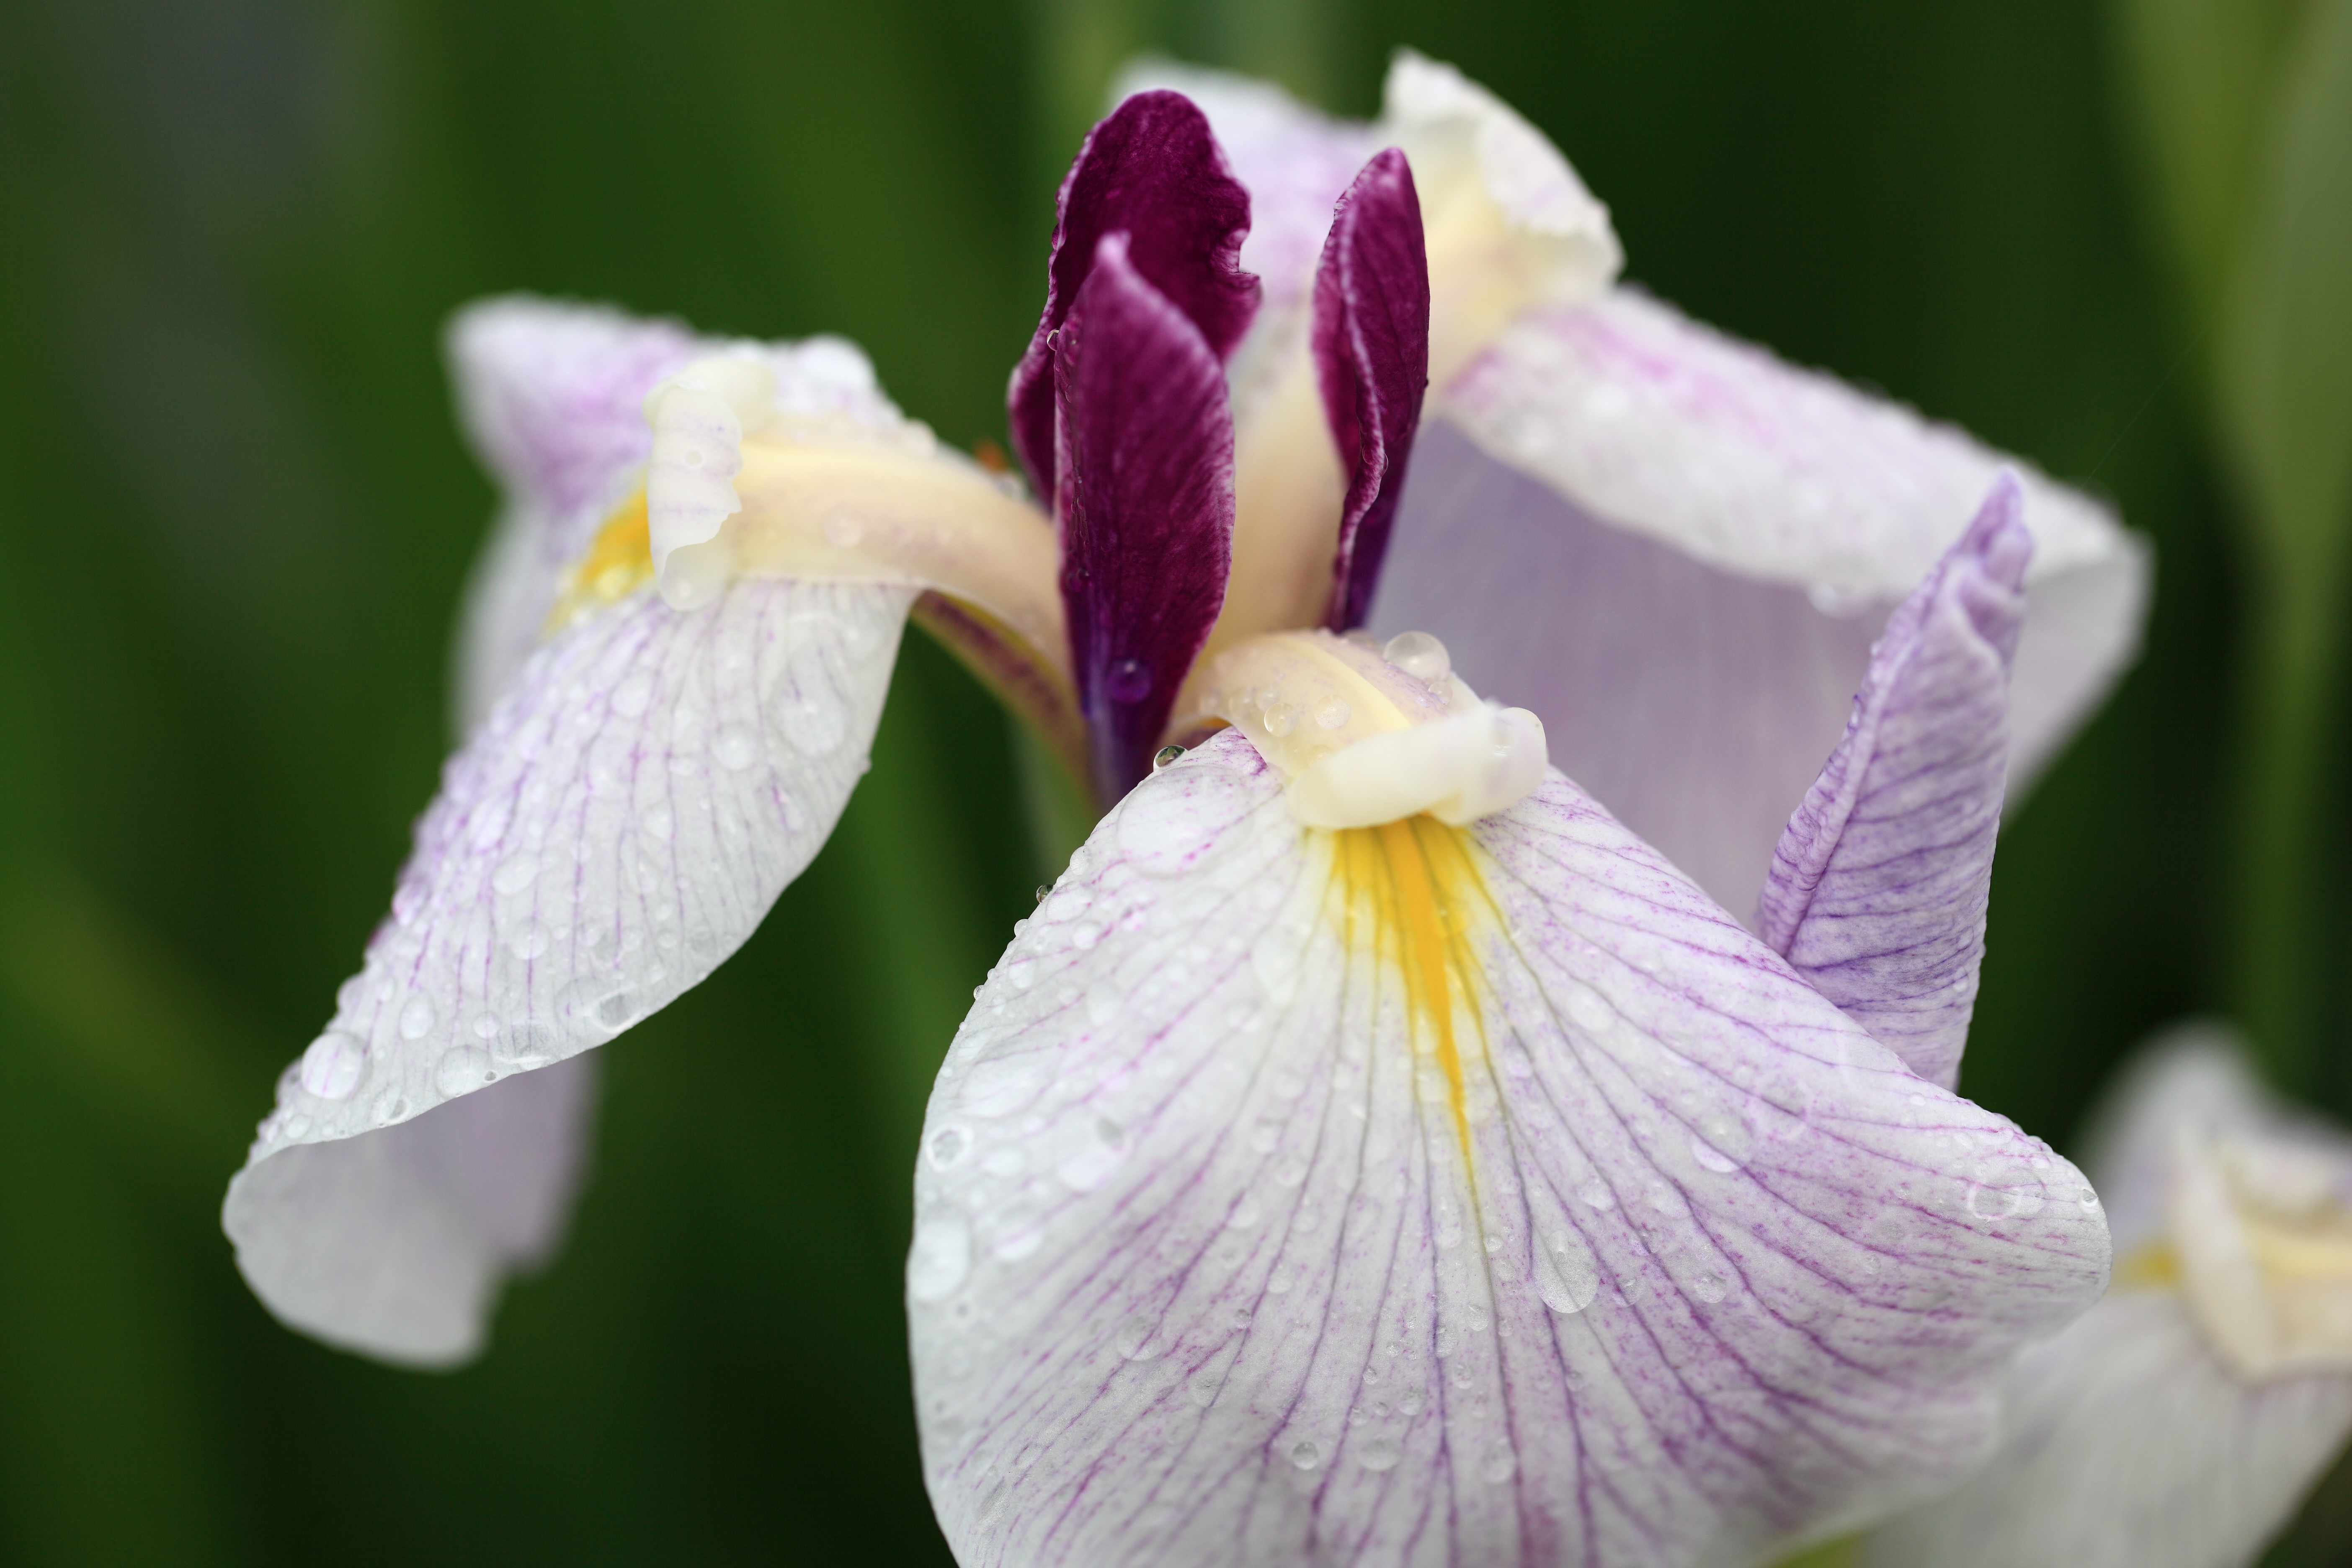
blossom, plant, flower, petal, high, flora, close up, iris, eye, 5d, hires, organ, markii, hi, res, resolution, ensata, macro photography, taxonomy binomial irisensata, flowering plant, iris versicolor, plant stem, land plant, iris family